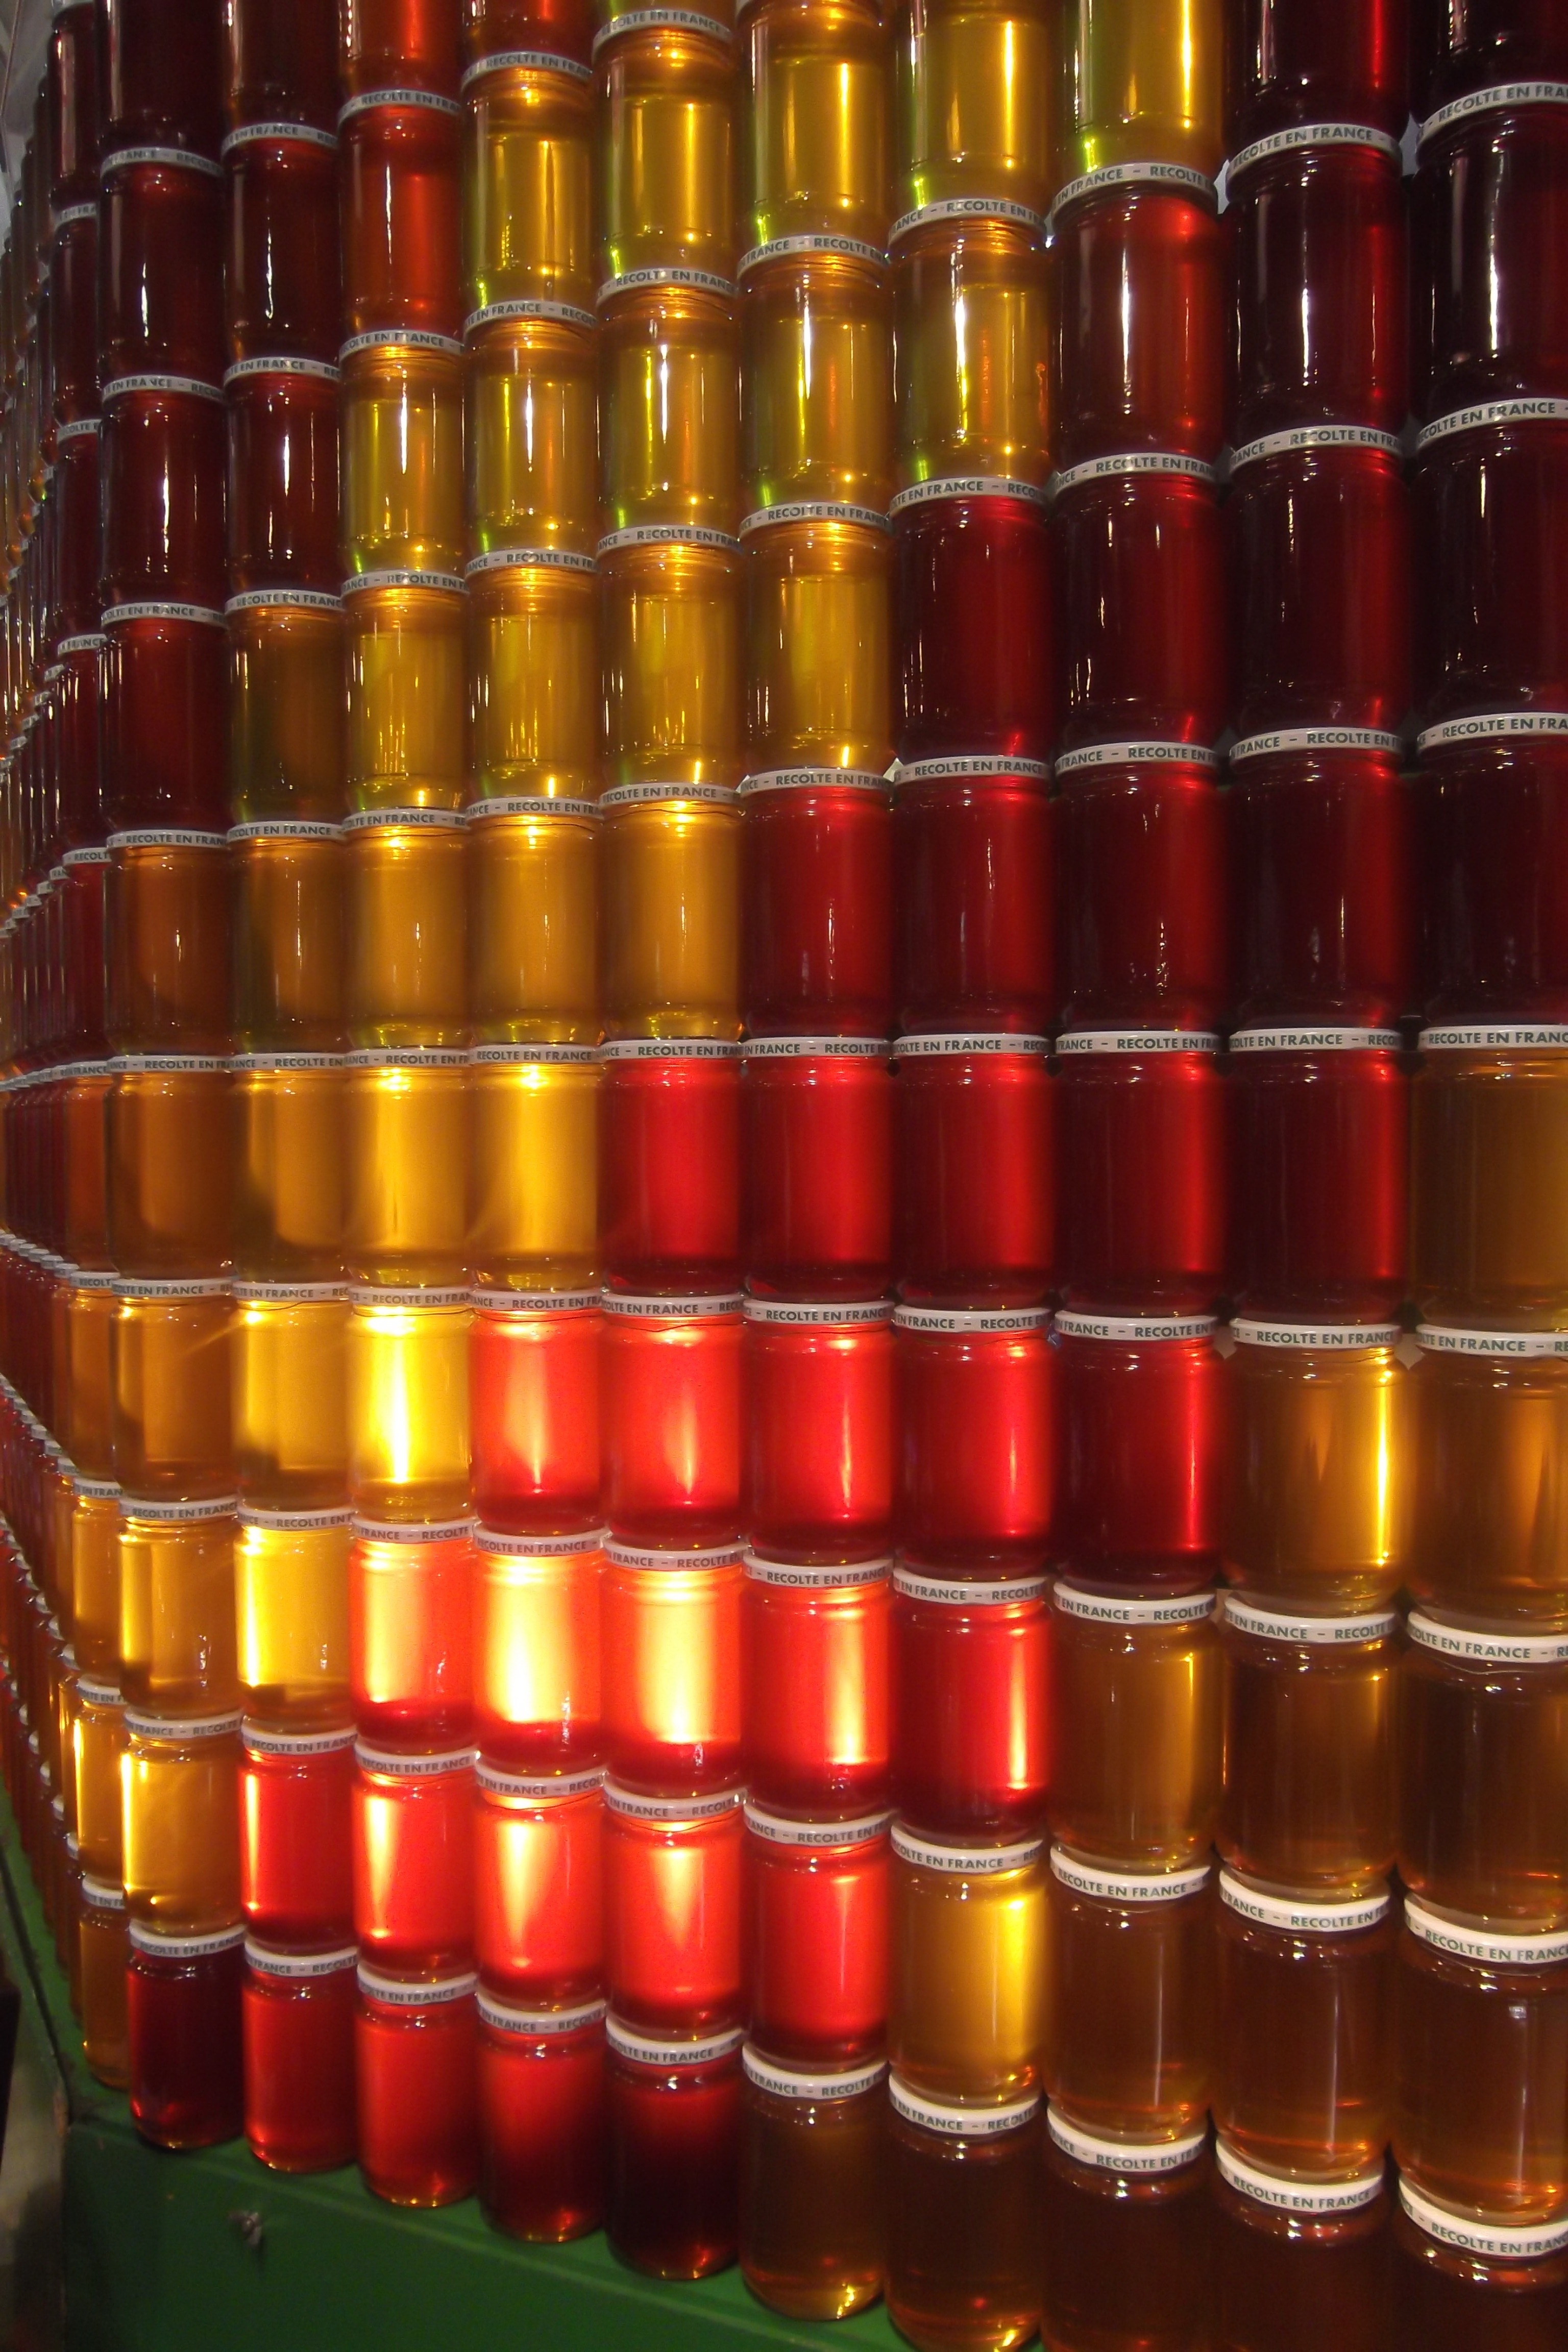
honey, shop, red, pyramid, color, cook, pots, man made object